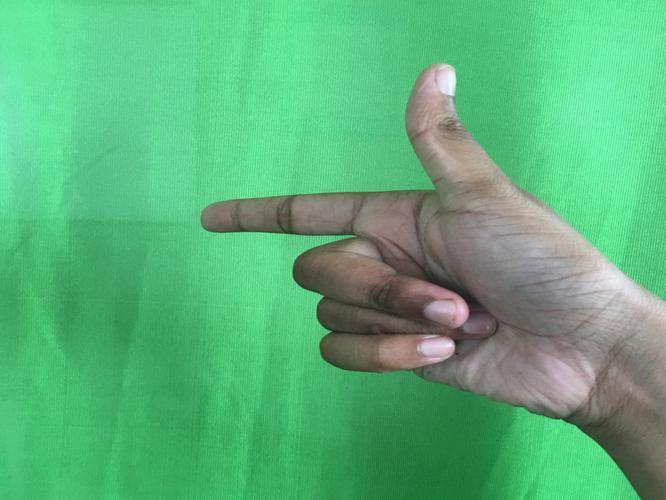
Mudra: Chandrakala
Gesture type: single_hand